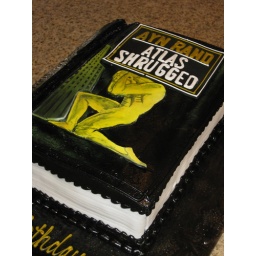
A shaped cake of the book Atlas Shrugged by Aynd Rand.